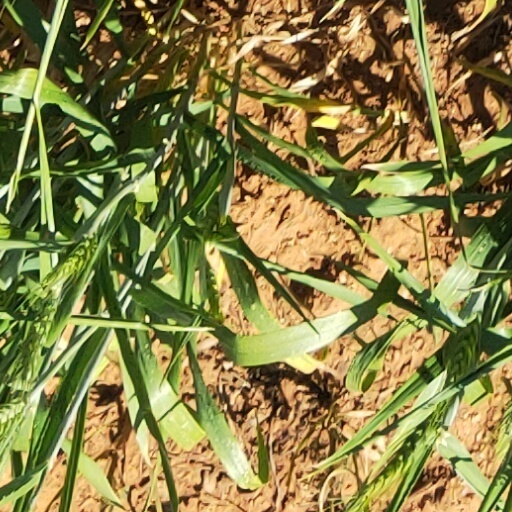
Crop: wheat